Deforestation

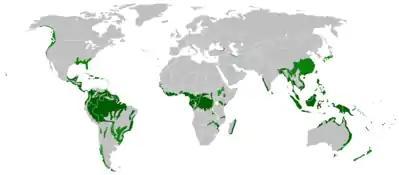
World map of rainforests

According to a 2020 study, if deforestation continues at current rates it can trigger a total or almost total extinction of humanity in the next 20 to 40 years. They conclude that "from a statistical point of view... the probability that our civilisation survives itself is less than 10% in the most optimistic scenario." To avoid this collapse, humanity should pass from a civilization dominated by the economy to "cultural society" that "privileges the interest of the ecosystem above the individual interest of its components, but eventually in accordance with the overall communal interest."